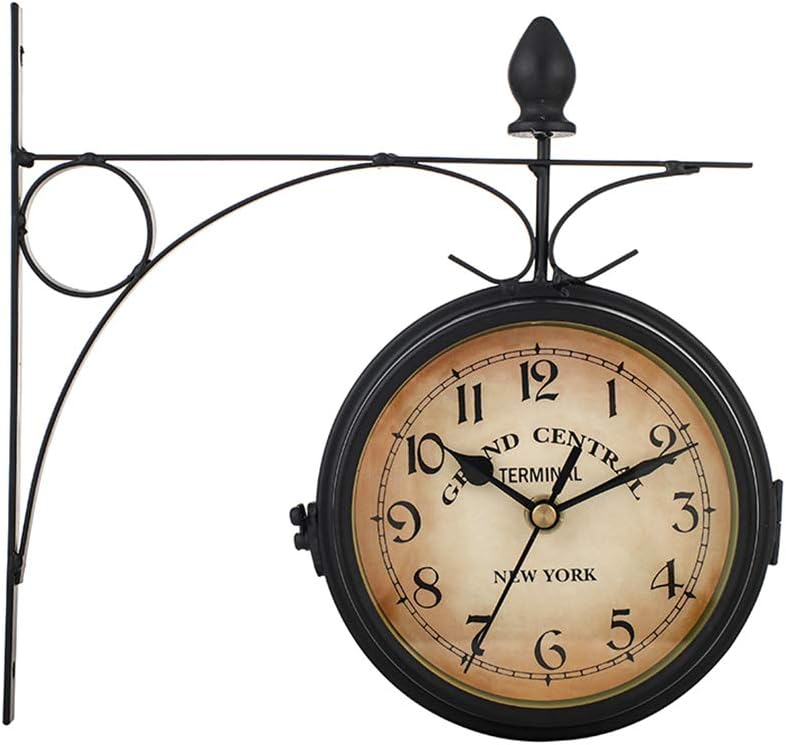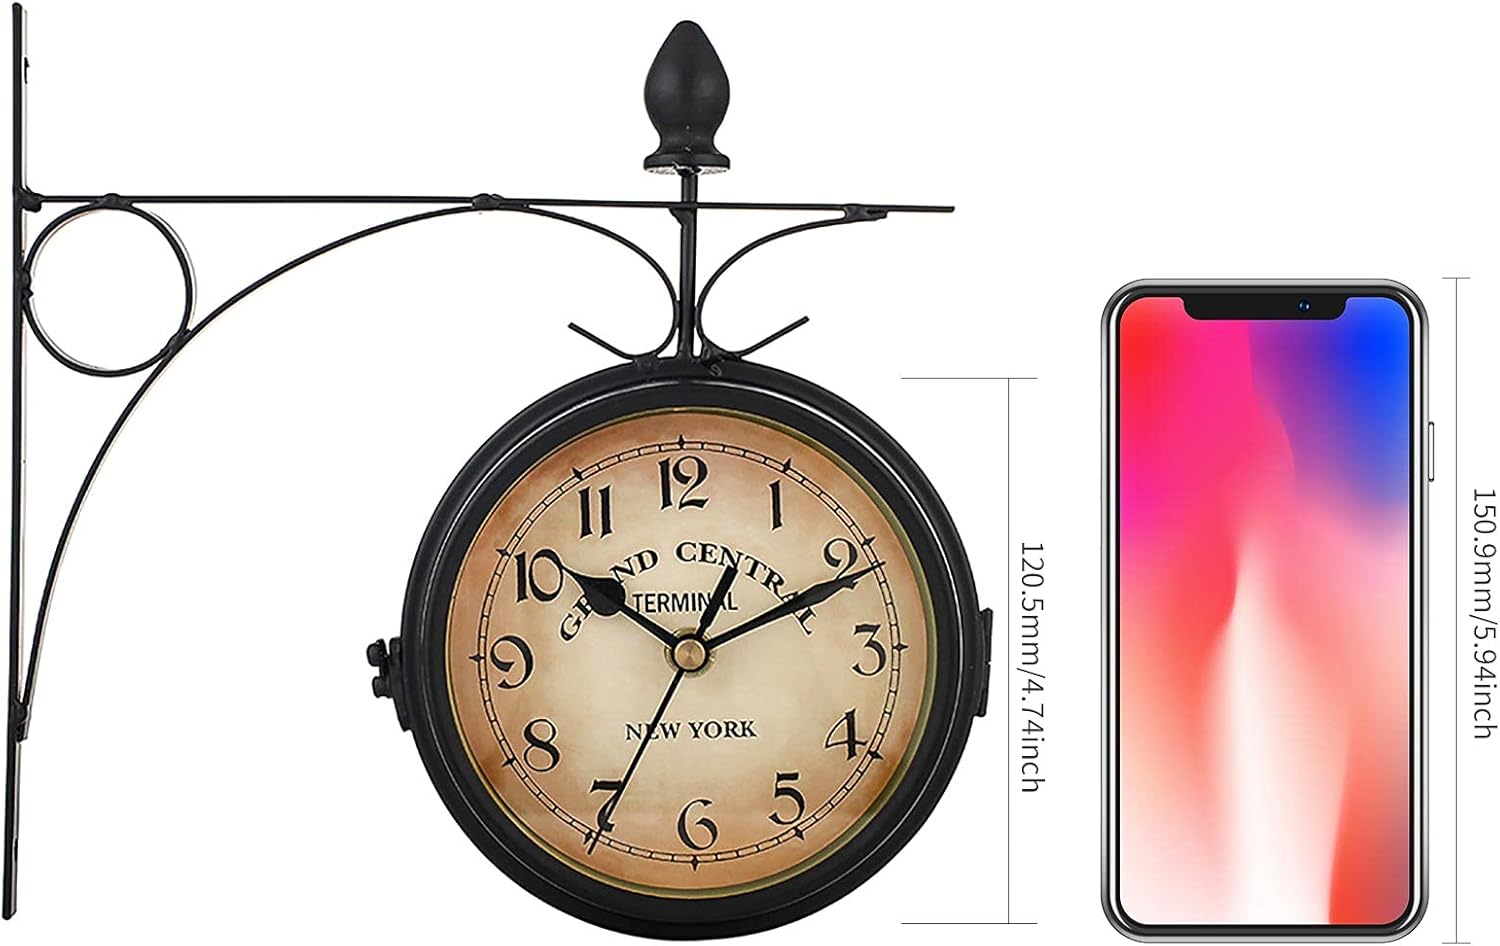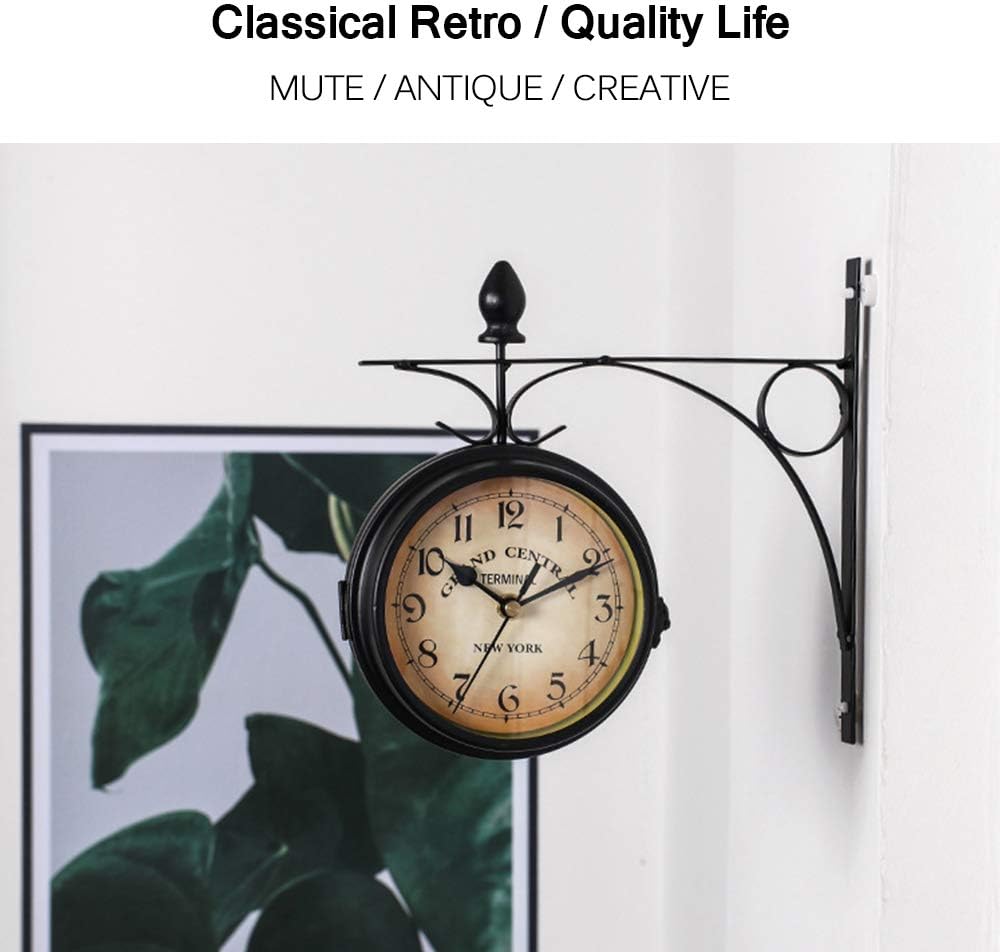
ALLOMN Garden Clocks Outdoor European Style Vintage Waterproof Double Sided Wall Clock Anti Fog HD Glass Retro Stand Clock with Mute Chip for Indoor Hanging Decor Festival Gift
Category: Amazon Home
Double Sided Garden Clocks Outdoor: Double sided design, so you can easily see the large roman numerals even in far place. The numbers are unique and precise, enjoy the European Style Vintage reading Atmosphere Anti Fog HD Glass: Don`t worry the Fog would cover the number,  Anti Fog Material Glass will keep excellent Performance in any weather.add it to your buy box now! Battery powered: This requires you to use an AA carbon battery.(Not included) Garden Decor Option: Simply add an element of traditional elegance to your garden with this fashionably retro Garden clock. It is suitable for occasions such as living room, hall, porch and corridor. Specifications: Type: outdoor clockColor: BlackQuantity: 1pcMaterial: Iron  Power supply: 1* AA carbon battery (Not included)Size: 21.8*21.8cm (L*H)Weight: 700g/24.69oz Packages: 1* garden clock
Features: ❤【Double Sided Garden Clocks Outdoor】: Double sided design, so you can easily see the large roman numerals even in far place. The numbers are unique and precise, enjoy the European Style Vintage reading Atmosphere | ❤【Baking Process Technique wall clock】: Wrought iron material with baking process technique, rugged housing design frame can be used for a long time.you can install Our stylish appearance retro clock indoor or outdoor for Decor | ❤【Anti Fog HD Glass】: Don`t worry the Fog would cover the number, Anti Fog Material Glass will keep excellent Performance in any weather.add it to your buy box now! | ❤【Mute Clock Movement】: we used mute Clock Chip inside, so it will not disturb you or others, it will just keep mute to running. | ❤【Garden Decor Option】: Simply add an element of traditional elegance to your garden with this fashionably retro Garden clock. It is suitable for occasions such as living room, hall, porch and corridor.